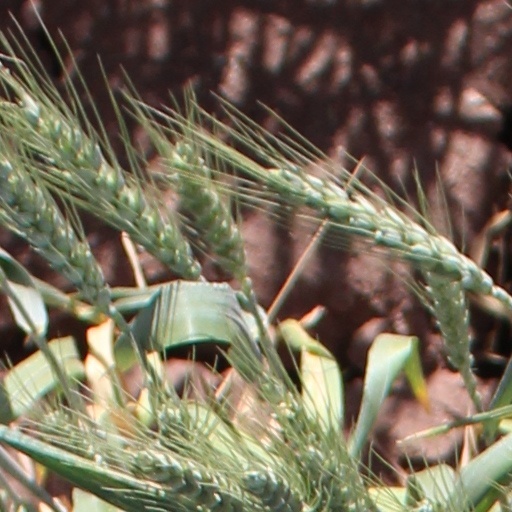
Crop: wheat